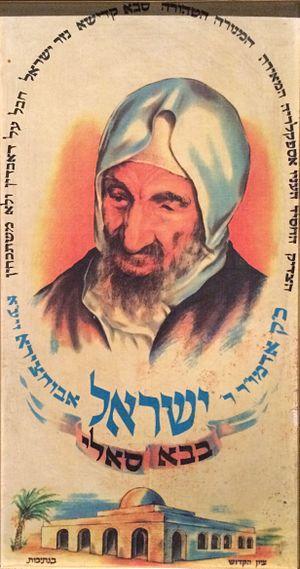
Affiche représentant Baba Salé, Rabbi Israel Abouhaseira - Musée d'art et d'histoire du Judaïsme
Rabbi Israël Abehassera ou Abouhatsera, plus connu sous le titre de Sidna Ribbi Baba Salé petit-fils de Rabbi Yakov Abehassera est un rabbin et kabbaliste né en 1889 à Rissani, au Maroc et mort à Netivot, dans le Néguev, le 4 shevat 5744. Depuis, sa hiloula, pèlerinage annuel sur sa tombe à la date de son décès, donne lieu à un important rassemblement de Juifs originaires du Maroc.